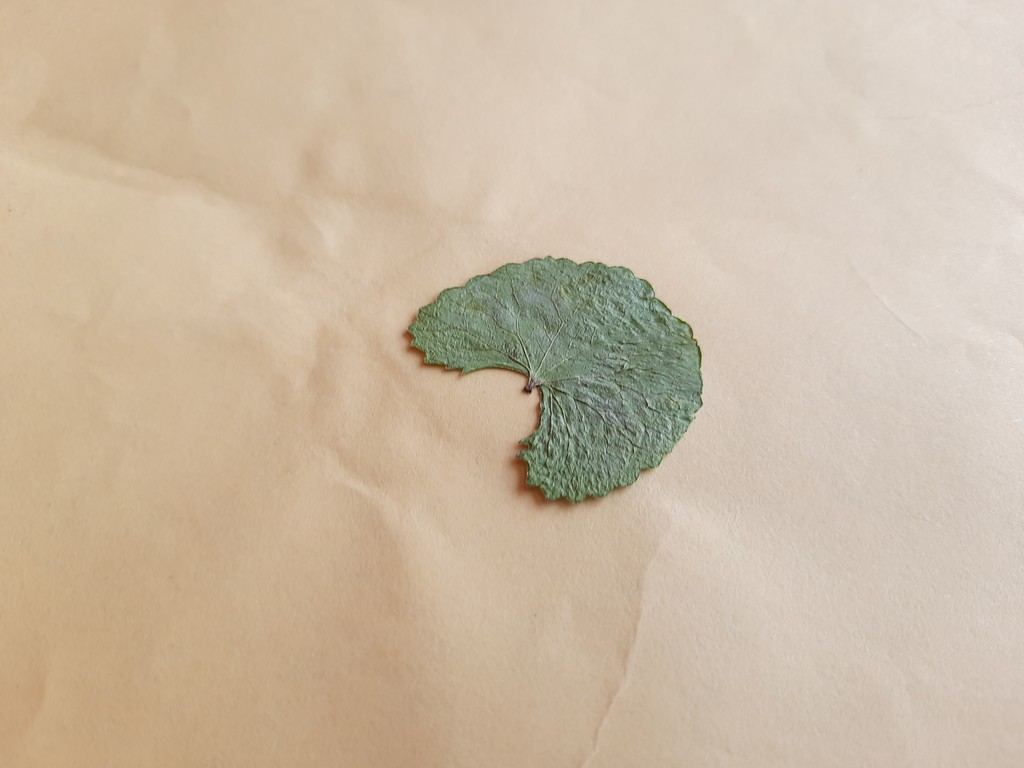
Label: Dried